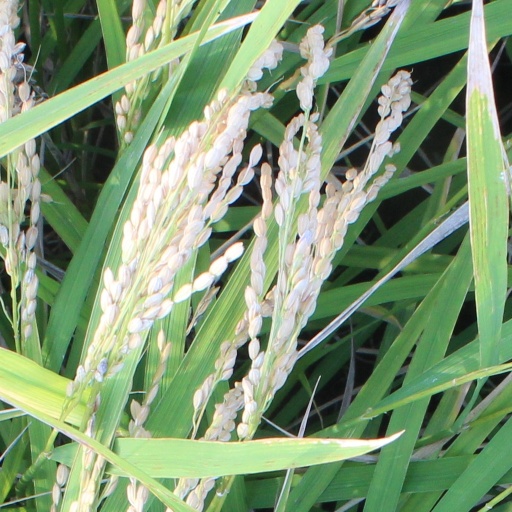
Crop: rice